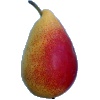
Label: Pear 2